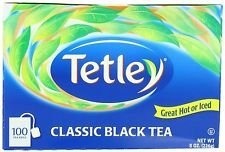
Item Name: Tetley Classic Black Tea - 2 Boxes - Total of 200 Tea Bags - Great Hot or Iced!
Bullet Point 1: 200 Classic Black Tea Bag
Bullet Point 2: Great Hot or cold.
Bullet Point 3: Delicious
Product Description: Tetley Classic Black Tea
Value: 200.0
Unit: Count

Price: 13.97